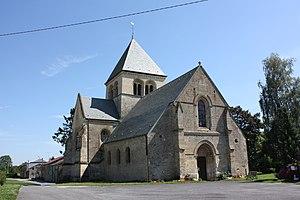
Église Sainte-Catherine d'Alland'Huy-et-Sausseuil (Ardennes, France) This building is classé au titre des Monuments Historiques. It is indexed in the Base Mérimée, a database of architectural heritage maintained by the French Ministry of Culture,
Cet article recense les monuments historiques des Ardennes, en France.
L'église Sainte-Catherine est une église de style roman située à Alland'Huy-et-Sausseuil, en France.
Alland'Huy-et-Sausseuil est une commune française, située dans le département des Ardennes en région Grand Est.